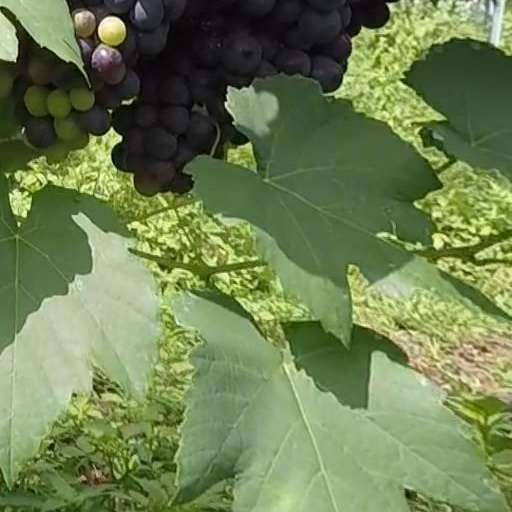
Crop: grape